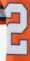
Number: 2